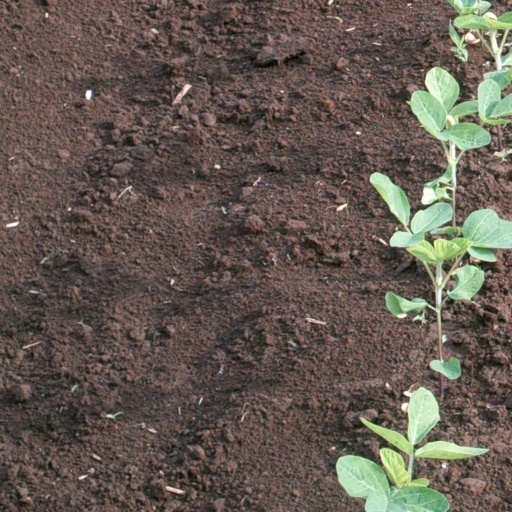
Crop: soybean